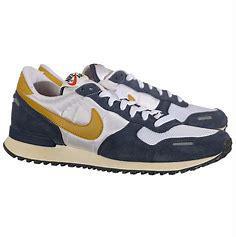
Brand: Nike
Model: Air Vortex